Ein Qiniya

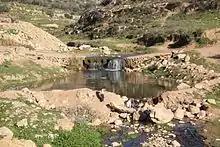
Spring, at Ein Qiniya

In 1917, most of the village's inhabitants were evacuated by the British army on suspicion that residents killed a British officer. The residents were relocated to Beitunia and Yalo. In the 1922 census of Palestine, conducted by the British Mandate authorities, "'Ain Qinia" had a population of 56, all Muslims. This had increased in the 1931 census to 83, still all Muslims, in a total of 26 houses.